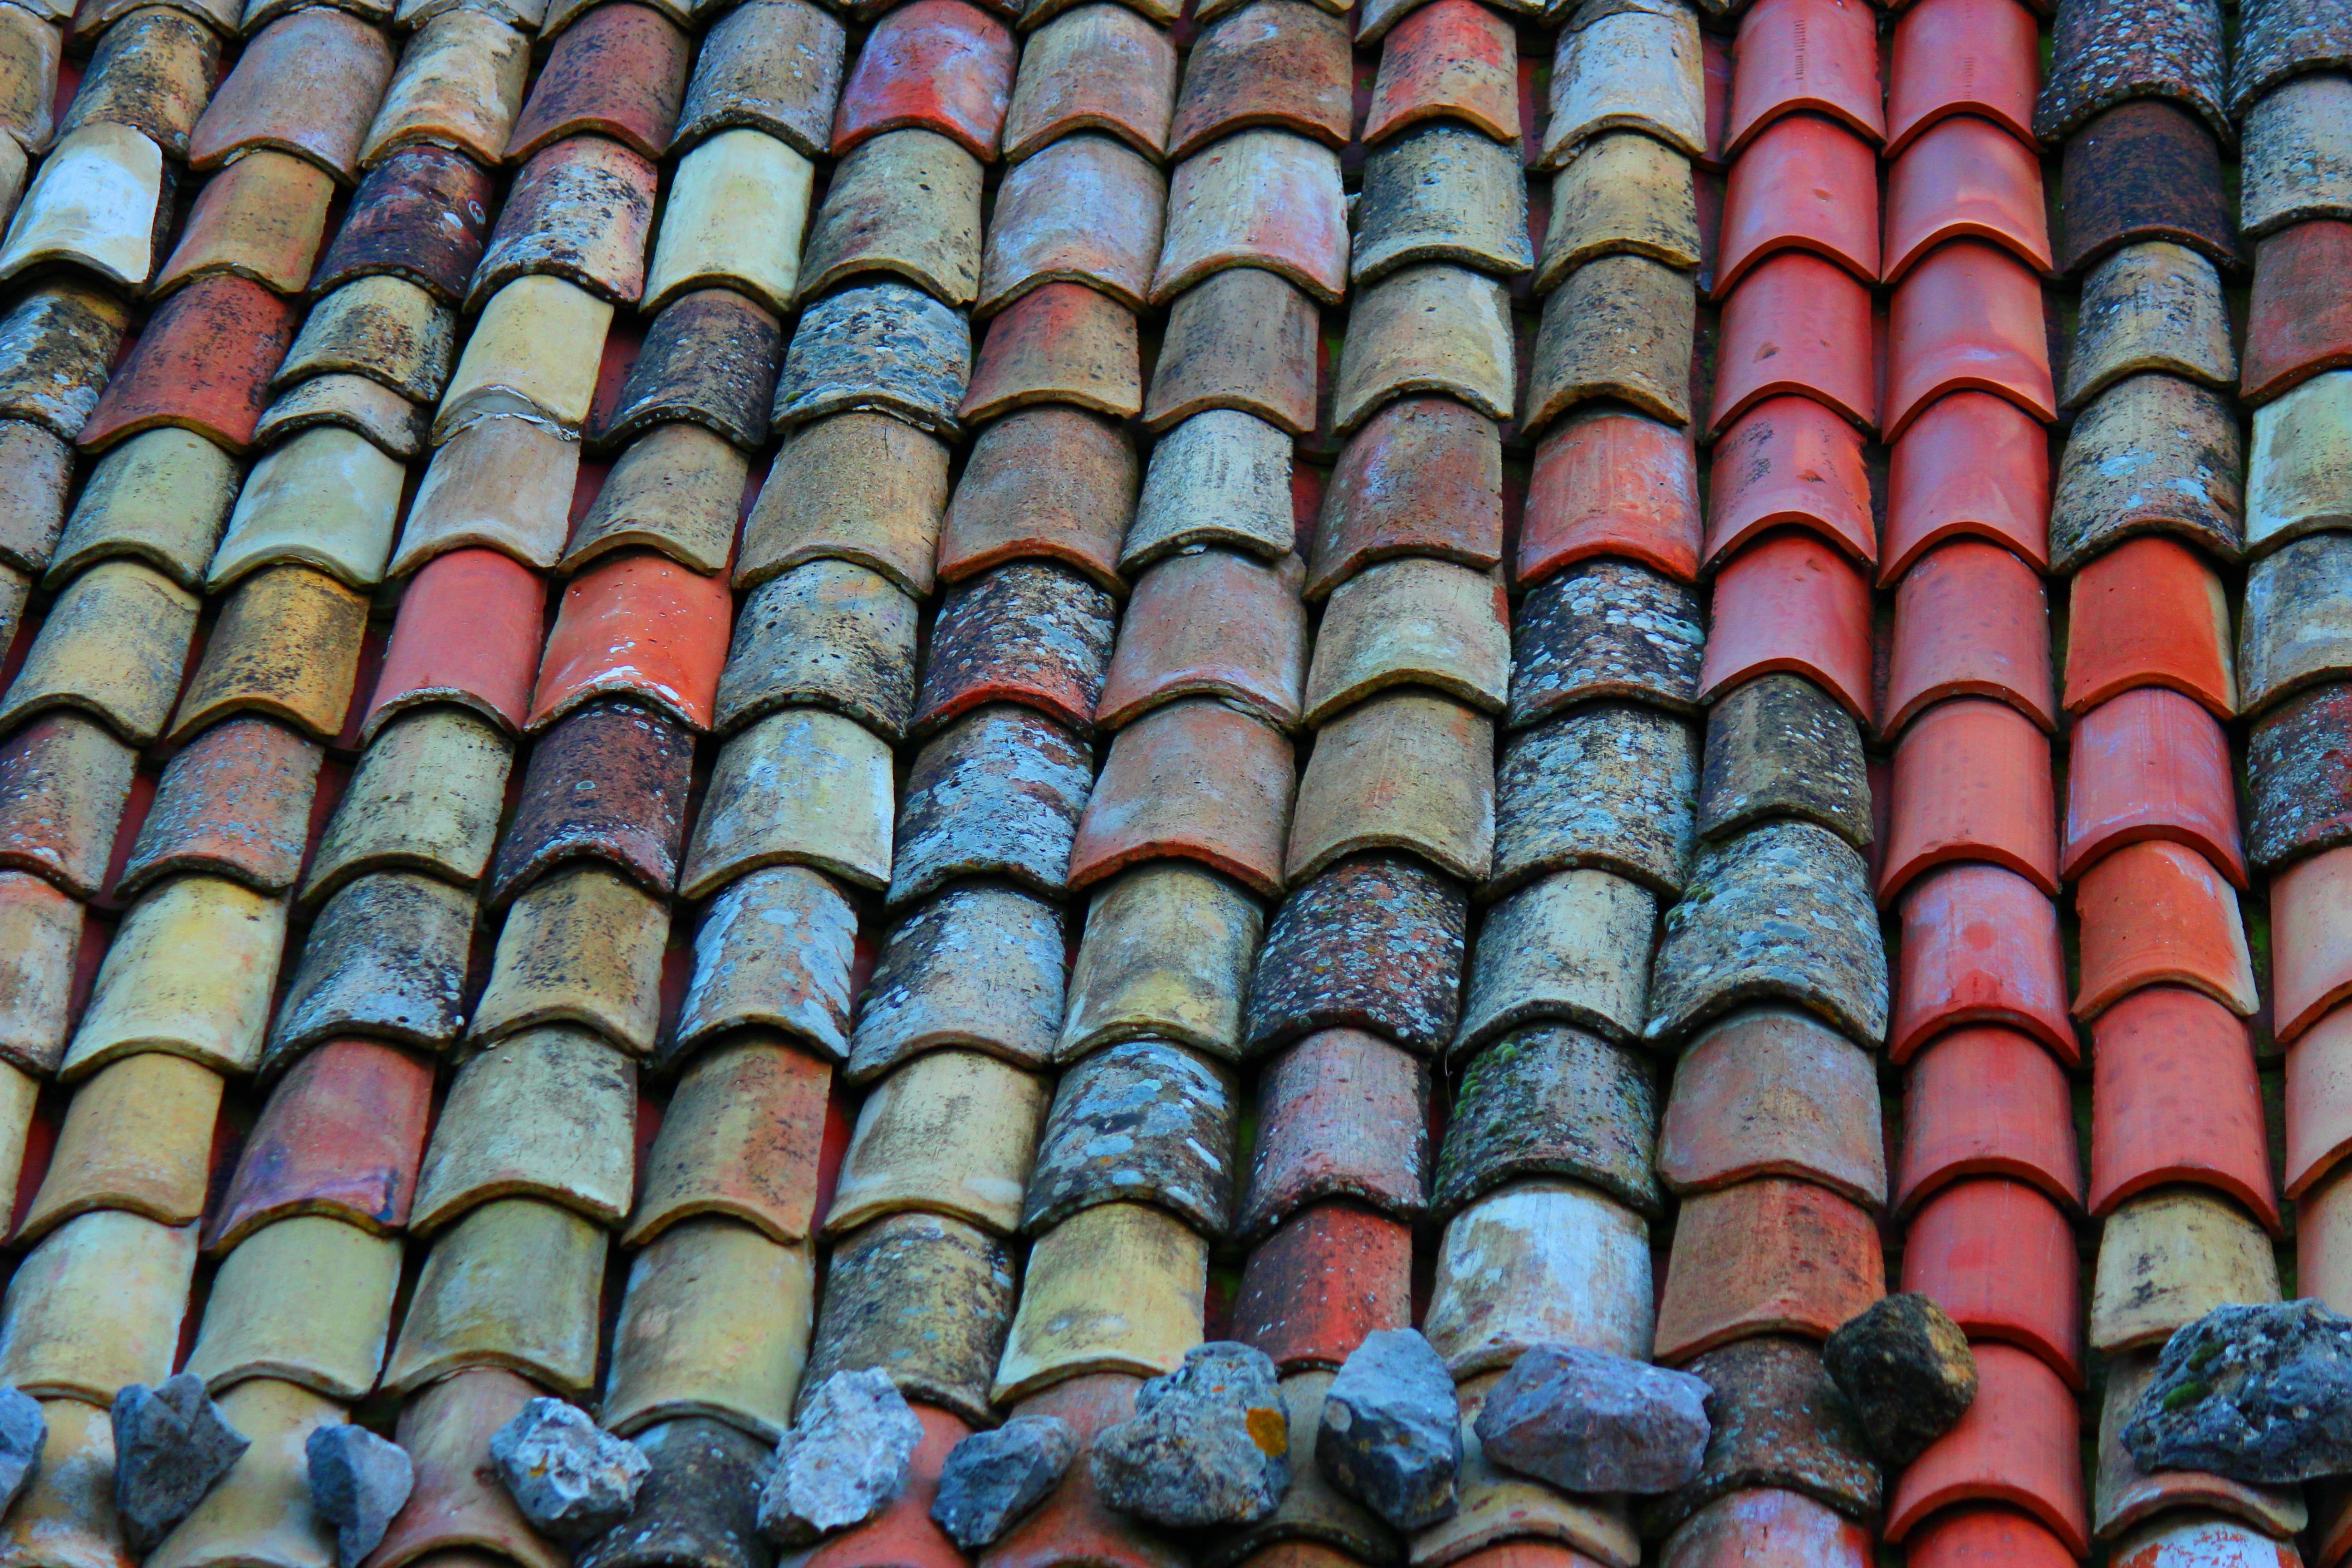
wood, texture, window, glass, roof, wall, red, color, colorful, brick, material, stones, colors, tiles, brickwork, flooring, channels